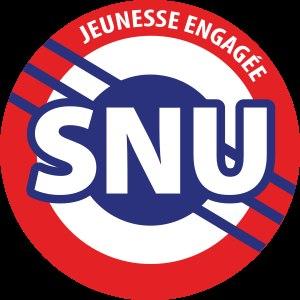
Le Service national universel est un programme mis en place par le gouvernement Philippe II à partir de 2019 pour succéder indirectement au service militaire en France.